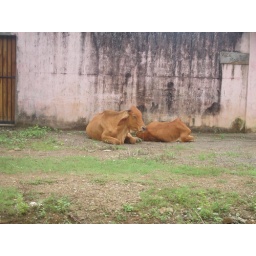
Cows take a rest in Nicaragua in front of an old pink washed wall